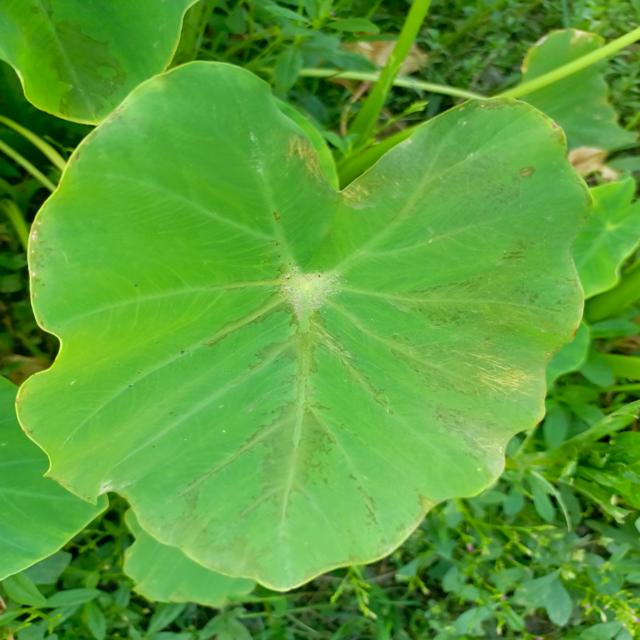
Label: Early_Blight